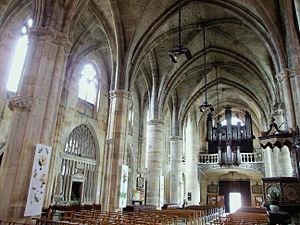
Bar-le-Duc - Eglise Saint-Etienne - Nef